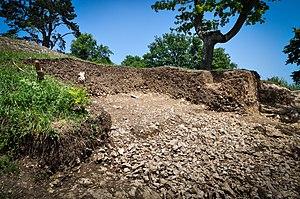
La grotte de Vogelherd, formée de roches karstiques, est localisée près de la ville de Niederstotzingen au sein de la vallée de la Lone dans le Land du Bade-Wurtemberg, en Allemagne.